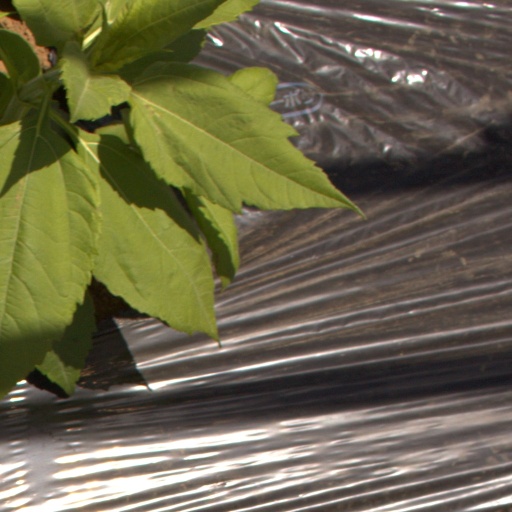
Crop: Jerusalem artichoke